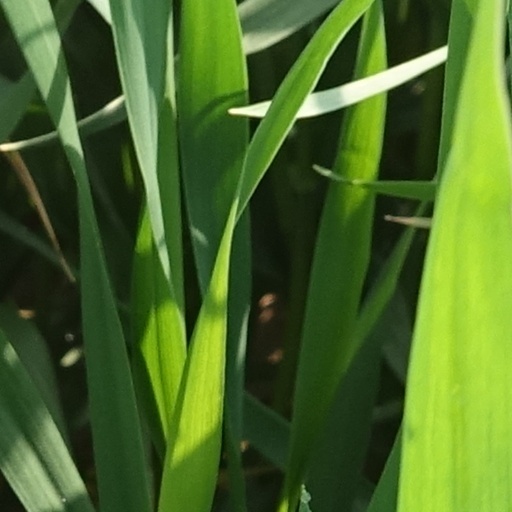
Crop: wheat